Back labor

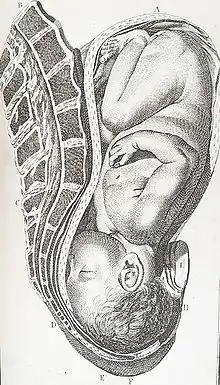
Normal fetal position (occiput anterior); back labour may occur if the fetus faces the opposite direction (occiput posterior).

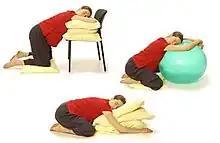
Back labor can be painful. Relief may be sought by trying to find a comfortable position or using a birth ball.

Back labor (less commonly called posterior labor) is a term referring to sensations of pain or discomfort that occur in the lower back, just above the tailbone, to a mother during childbirth.